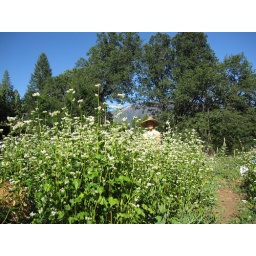
with chalk mountain in the back ground